History of the Rugby World Cup

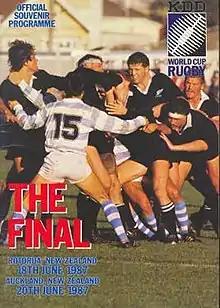
The match day programme/poster for the 1987 final between France and the All Blacks.

A subsequent IRFB meeting was held in Paris in March 1985. It is known that originally, all four home nations were opposed to the idea, and the most vocal supporters were Australia, New Zealand and France. It is believed that South Africa's decision to vote in favour of the event was the turning point in the voting. South Africa voted in favour of the tournament going ahead, though they knew they would not be competing due to the sports boycott at the time. South Africa's vote saw England, followed by Wales, change to be in favour as well.